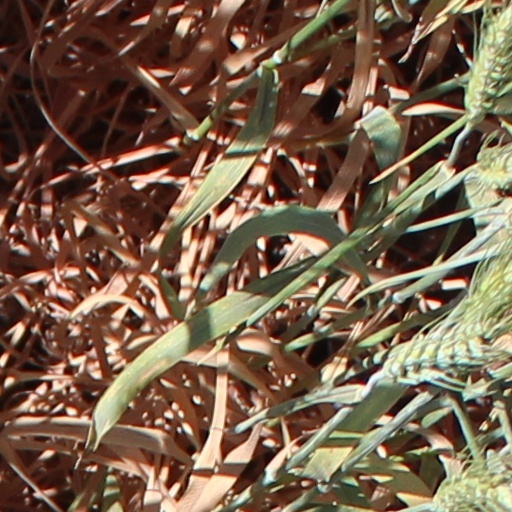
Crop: wheat